Red Skelton

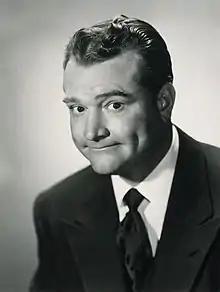
Skelton in 1960

Richard Bernard Skelton (July 18, 1913September 17, 1997) was an American entertainer best known for his national radio and television shows between 1937 and 1971, especially as host of the television program "The Red Skelton Show". He has stars on the Hollywood Walk of Fame for his work in radio and television, and he also appeared in burlesque, vaudeville, films, nightclubs, and casinos, all while he pursued an entirely separate career as an artist.